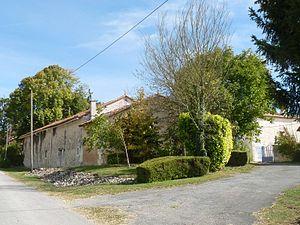
hameau de St-Sébastien, Bouteilles-St-Sébastien, Dordogne, France
Bouteilles-Saint-Sébastien est une commune française située dans le département de la Dordogne, en région Nouvelle-Aquitaine.